Vint Cerf

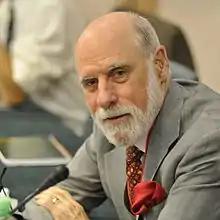
Vinton Cerf in Vilnius, September 2010

Vinton Gray Cerf was born in New Haven, Connecticut, on June 23, 1943, the son of Muriel (née Gray) and Vinton Thruston Cerf. His mother was born in Canada and was of British, Irish, and French Canadian descent. His paternal ancestors emigrated from Alsace–Lorraine to Kentucky. Cerf attended Van Nuys High School with Steve Crocker and Jon Postel. While in high school, Cerf worked at Rocketdyne on the Apollo program for six months and helped write statistical analysis software for the non-destructive tests of the F-1 engines.